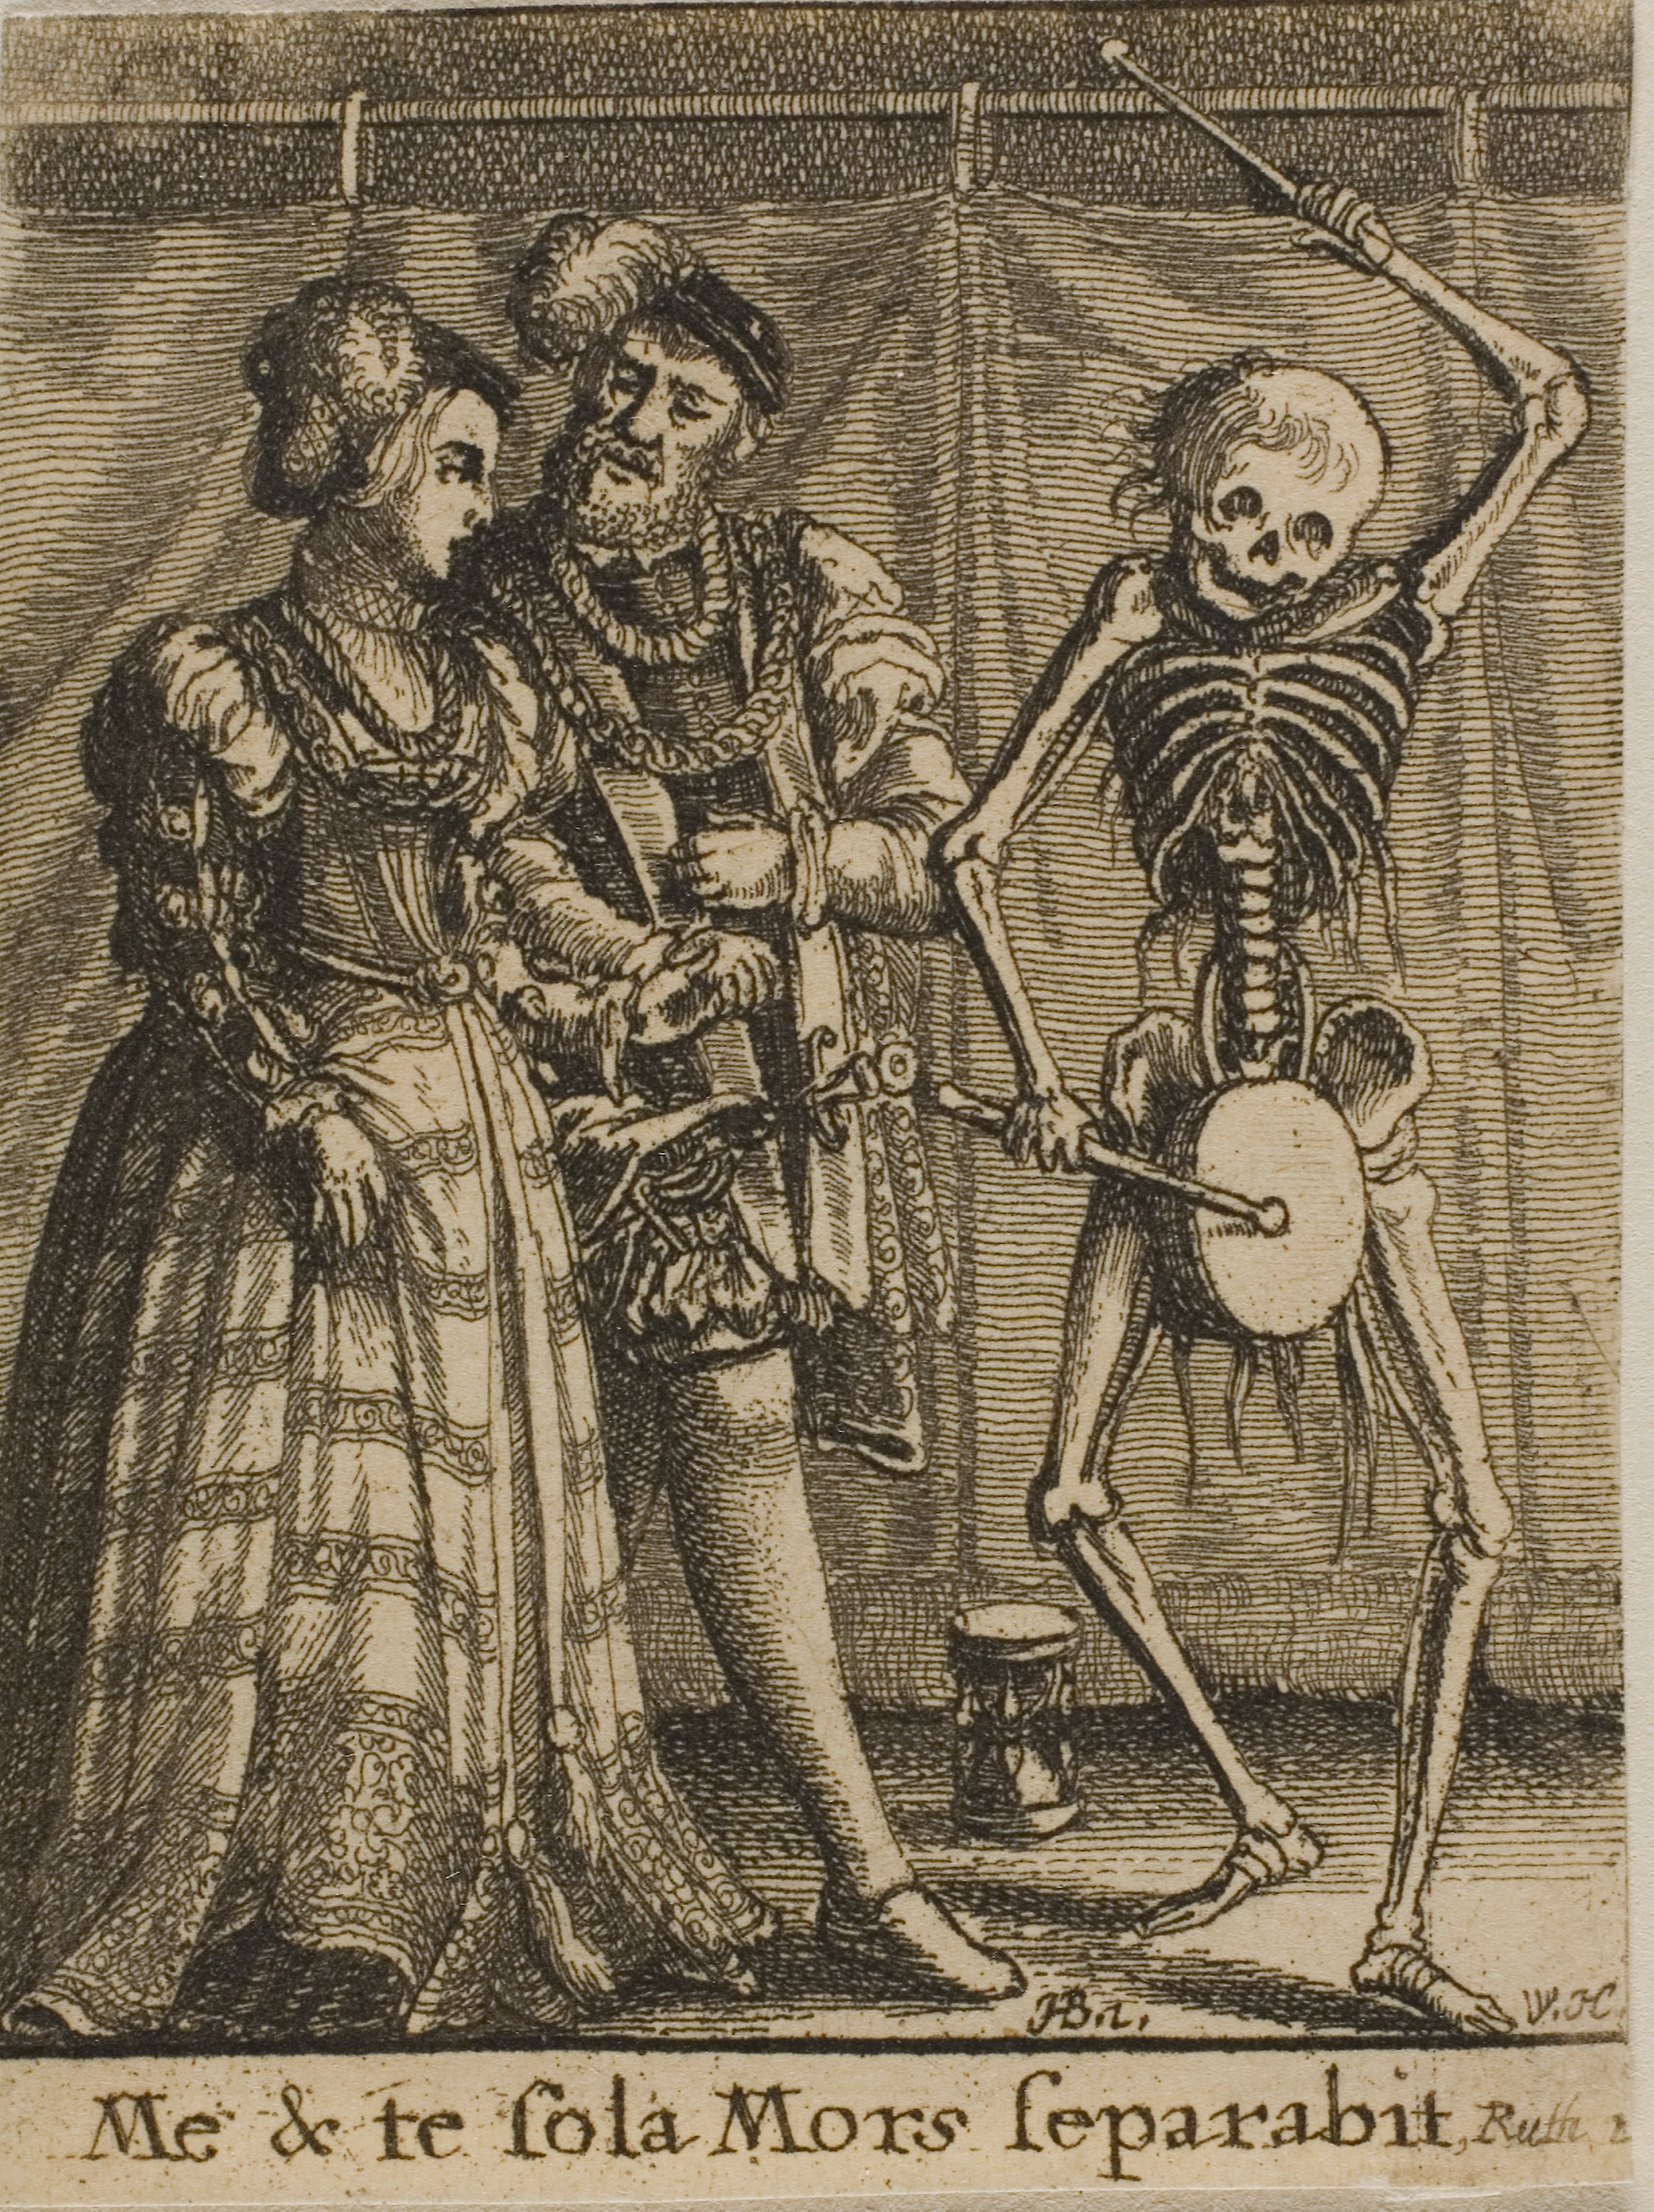
history, art, human behavior, middle ages, illustration, tree, visual arts